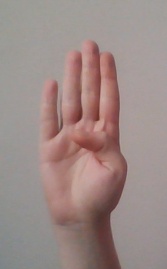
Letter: kaaf